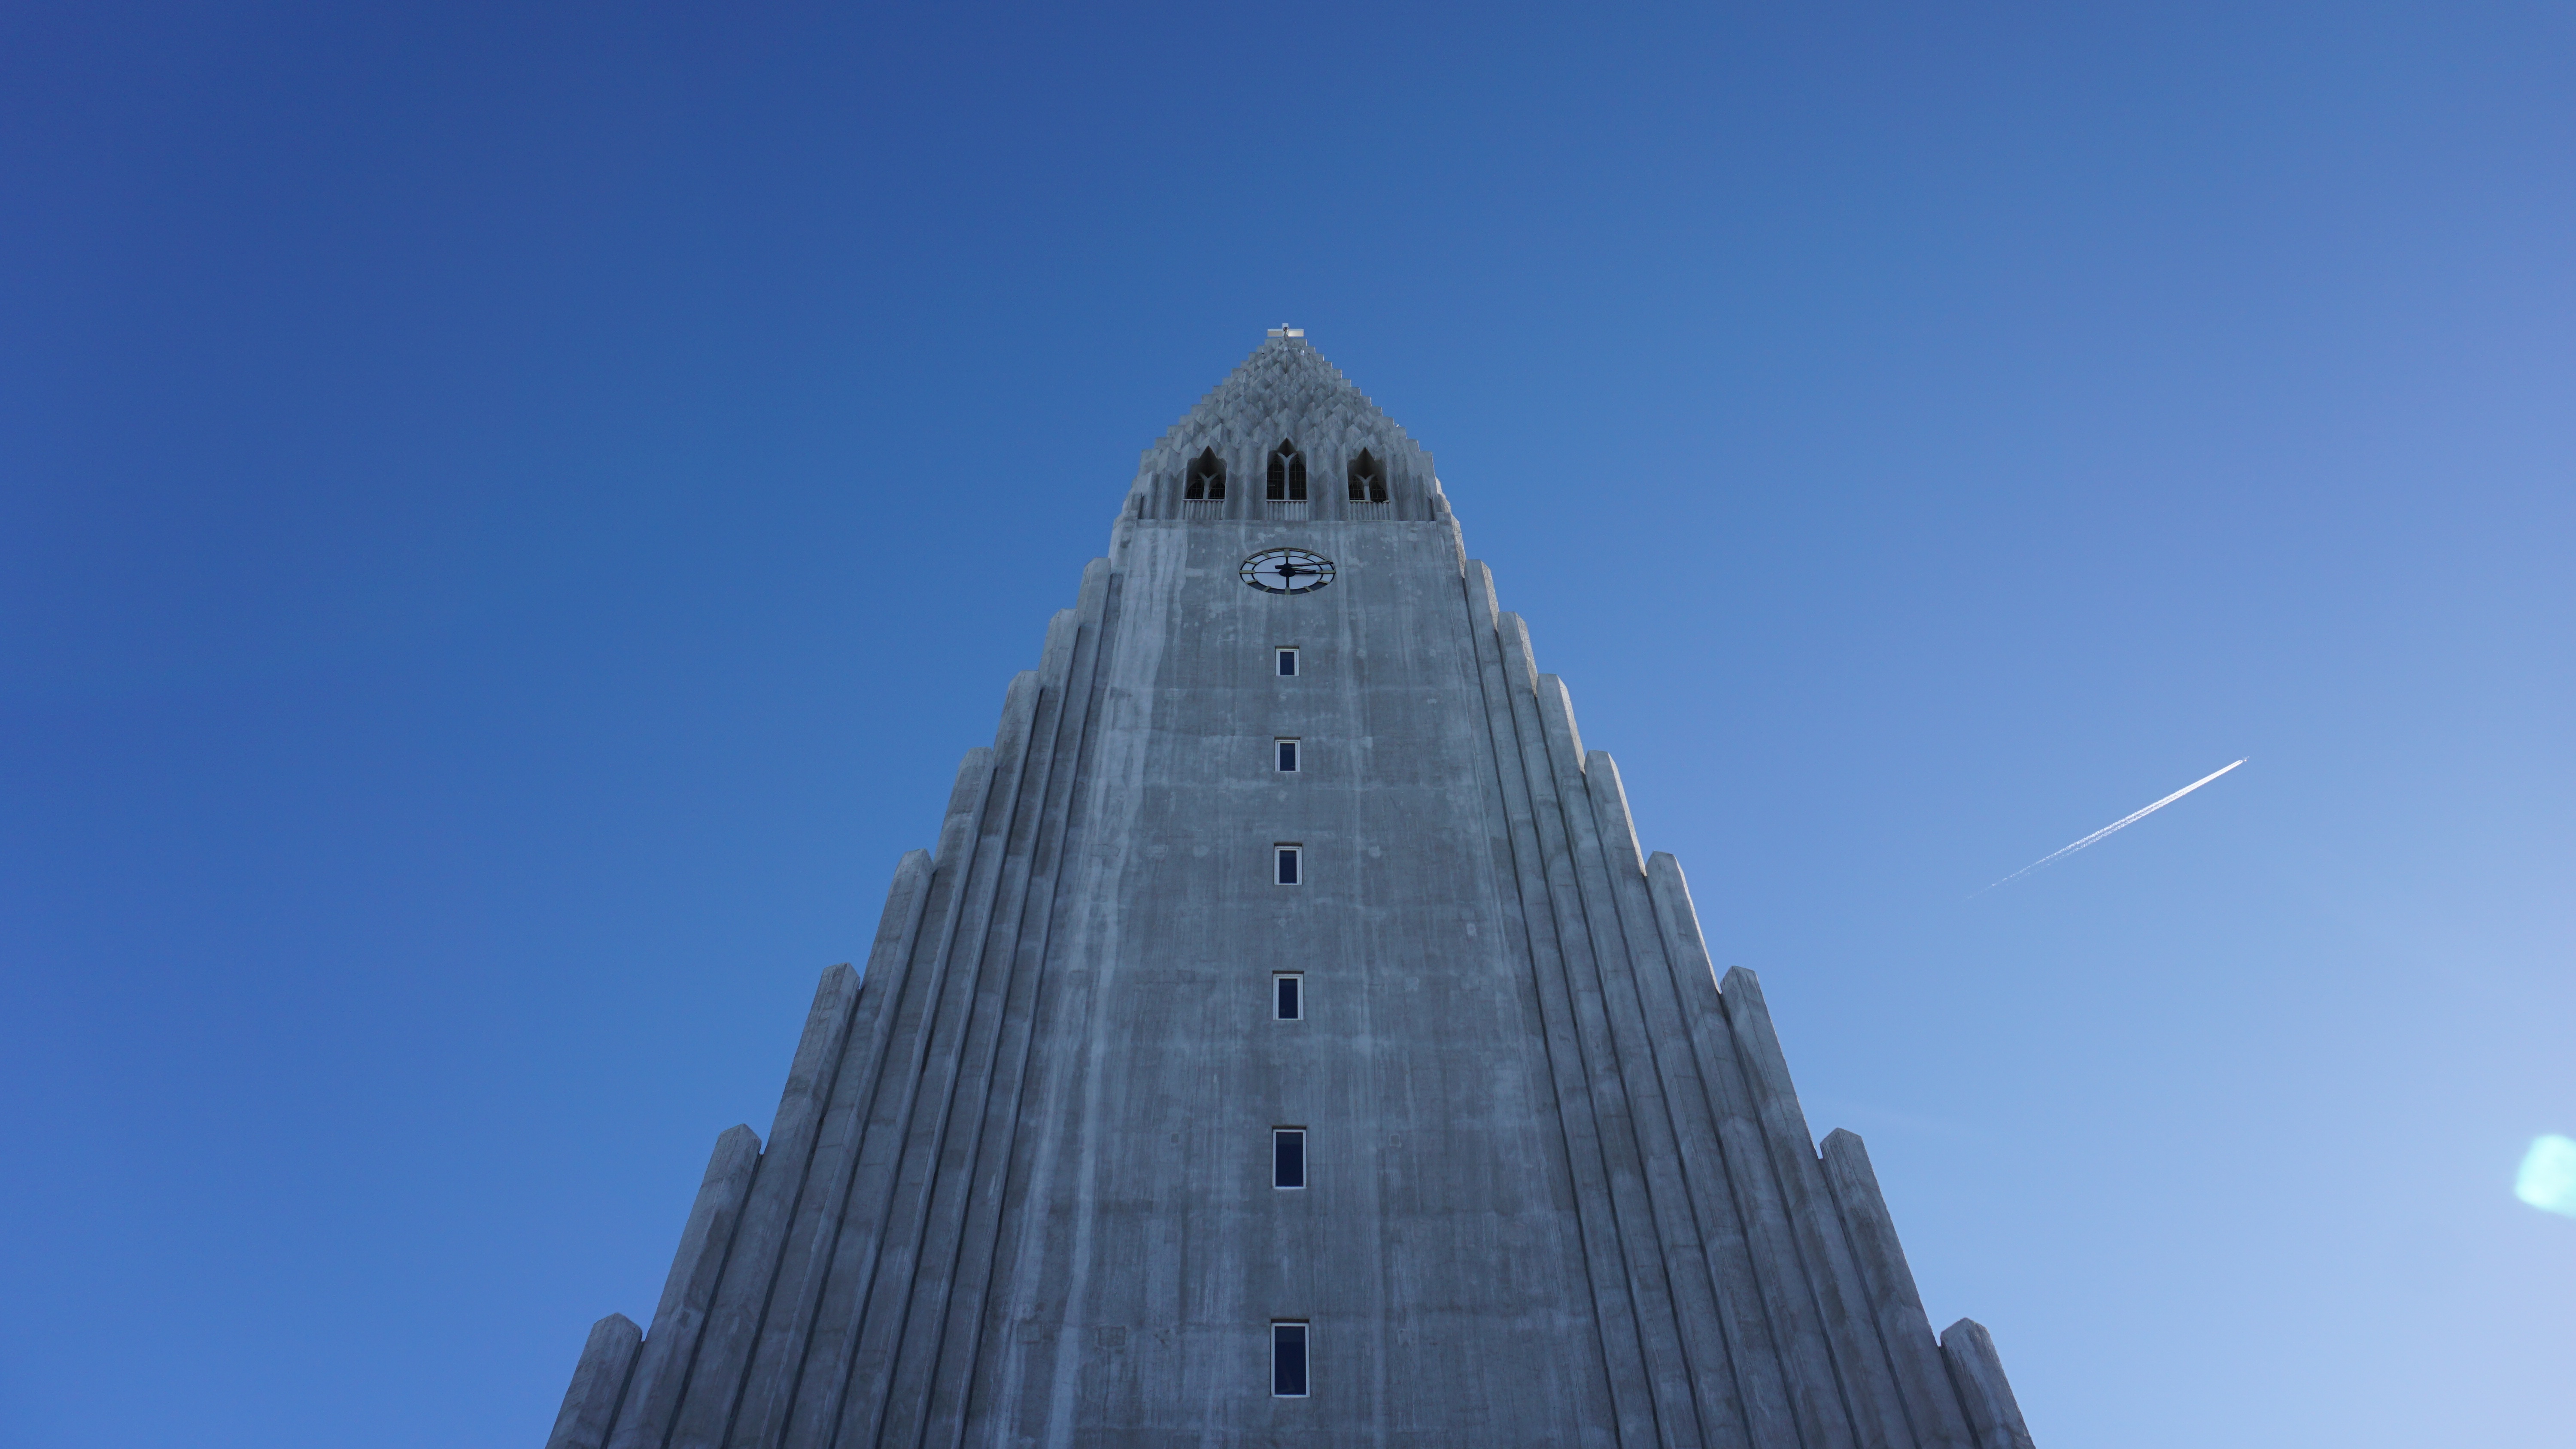
sky, building, skyscraper, monument, tower, landmark, blue, tower block, spire, steeple, atmosphere of earth